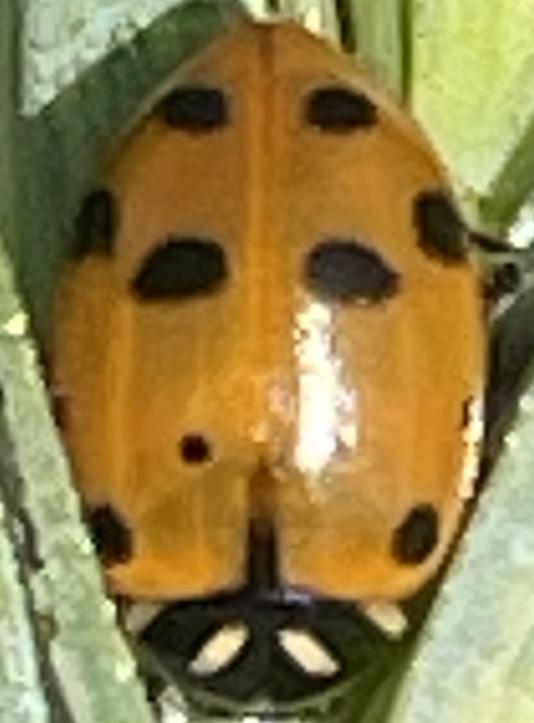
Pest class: predators